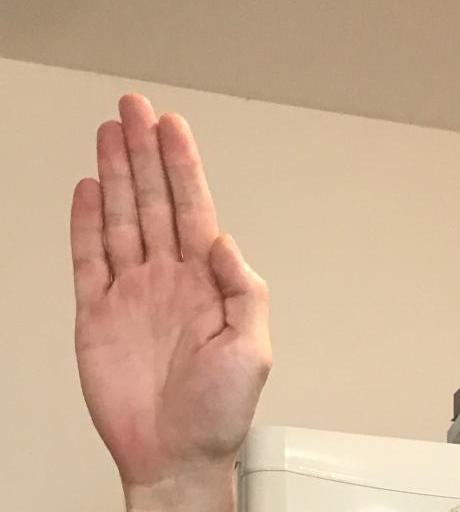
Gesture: stop